Nicolas Wright

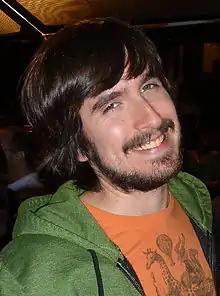
Wright in October 2009

Nicolas began his career on film playing the lead role in "Hatley High" (2003), He co-starred with Tom Sizemore and Nicola Stephenson in the BBC mini-series, "Superstorm" (2007). He starred in the IFC mini-series, "The Festival" (2005), and its spin-off sequel "The Business", which co-starred Kathleen Robertson. In 2007, he starred in MGM’s "", and Lifetime’s "Girl's Best Friend", alongside Janeane Garofalo, as well as PHILMS Pictures’ "Prom Wars", alongside Raviv Ullman and Alia Shawkat. The following year he starred in the Canadian independent feature "The Wild Hunt", and in 2009 he appeared in the CBS prime time comedy "Accidentally On Purpose", with Jenna Elfman, Ashley Jensen, Grant Show and Jon Foster. Later that year he starred alongside Nick Stahl in the Alliance Atlantis film, "Afghan Luke". In 2012 he starred in "Camera Shy". In 2014 "Manhattan Love Story" .